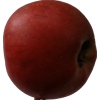
Label: Apple 17